SVA Papendorp

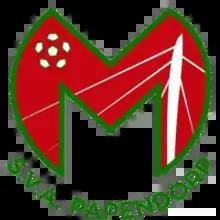
Badge used 2018–2020

Sport Vereniging Atlas Papendorp, simply known as SVA Papendorp, was a Dutch football club based in Utrecht. Founded in 1990 as Magreb '90, the club played at Sportpark Papendorp, in the industry park of the same name.